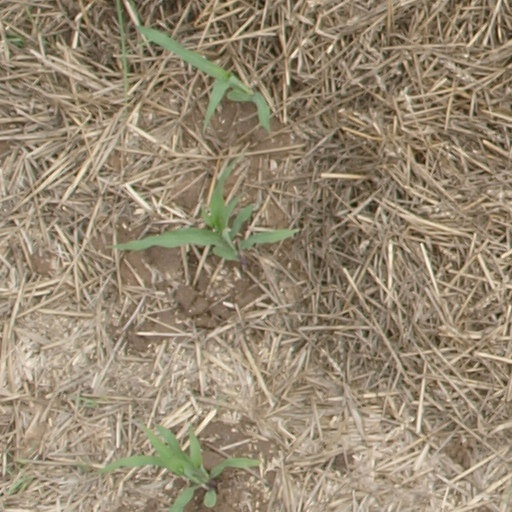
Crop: maize; corn